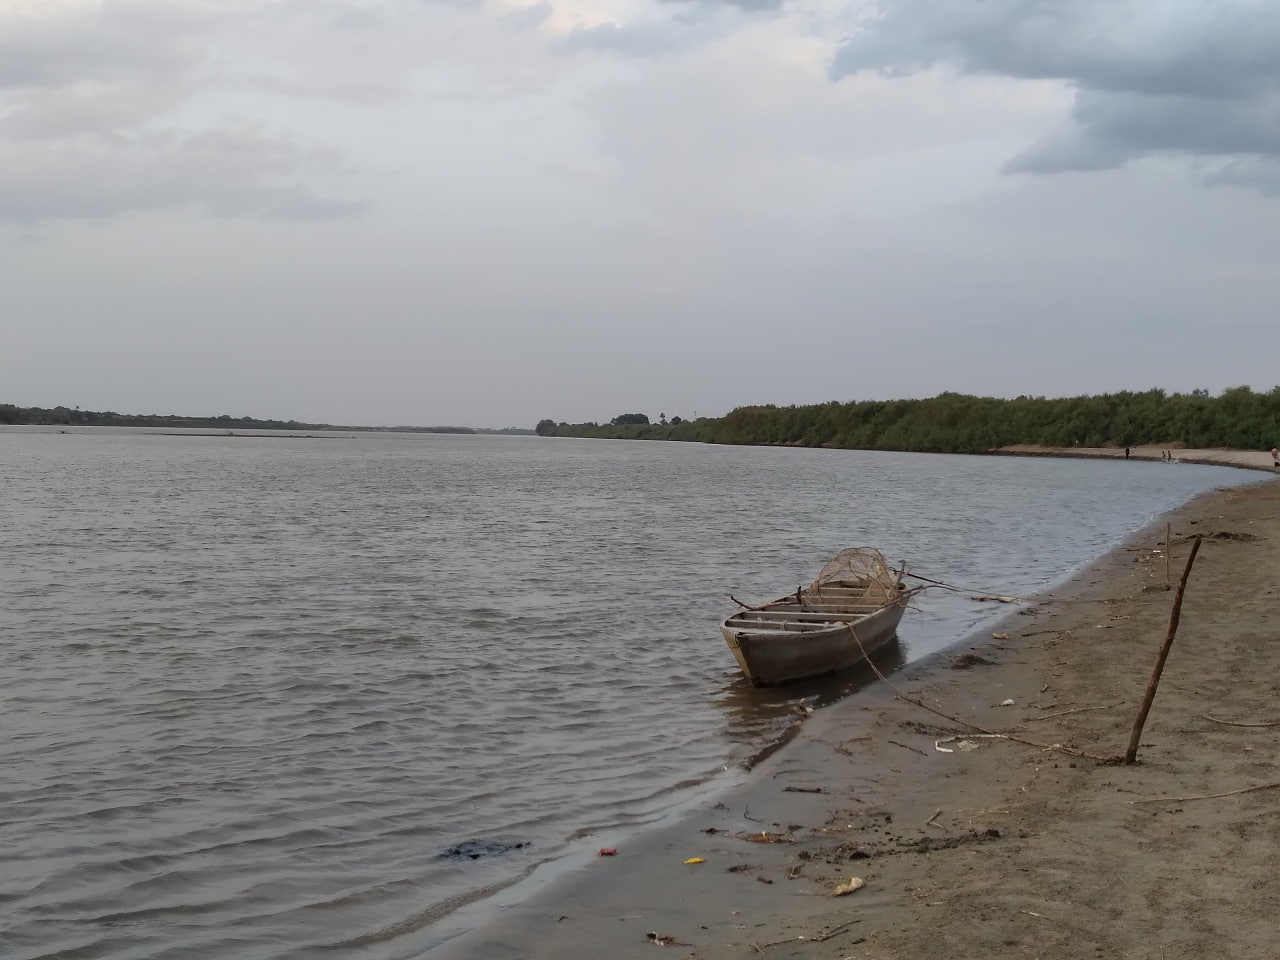
الوصف بالفصحى: طفل يعود من المدرسة في شارع سكني تقليدي
الوصف بالعامية السودانية: طفل راجع من المدرسة جاري في شارع الحلة، شجر وزهور وتراب
التصنيف: Urban & City Life
التصنيف الفرعي: Daily routines